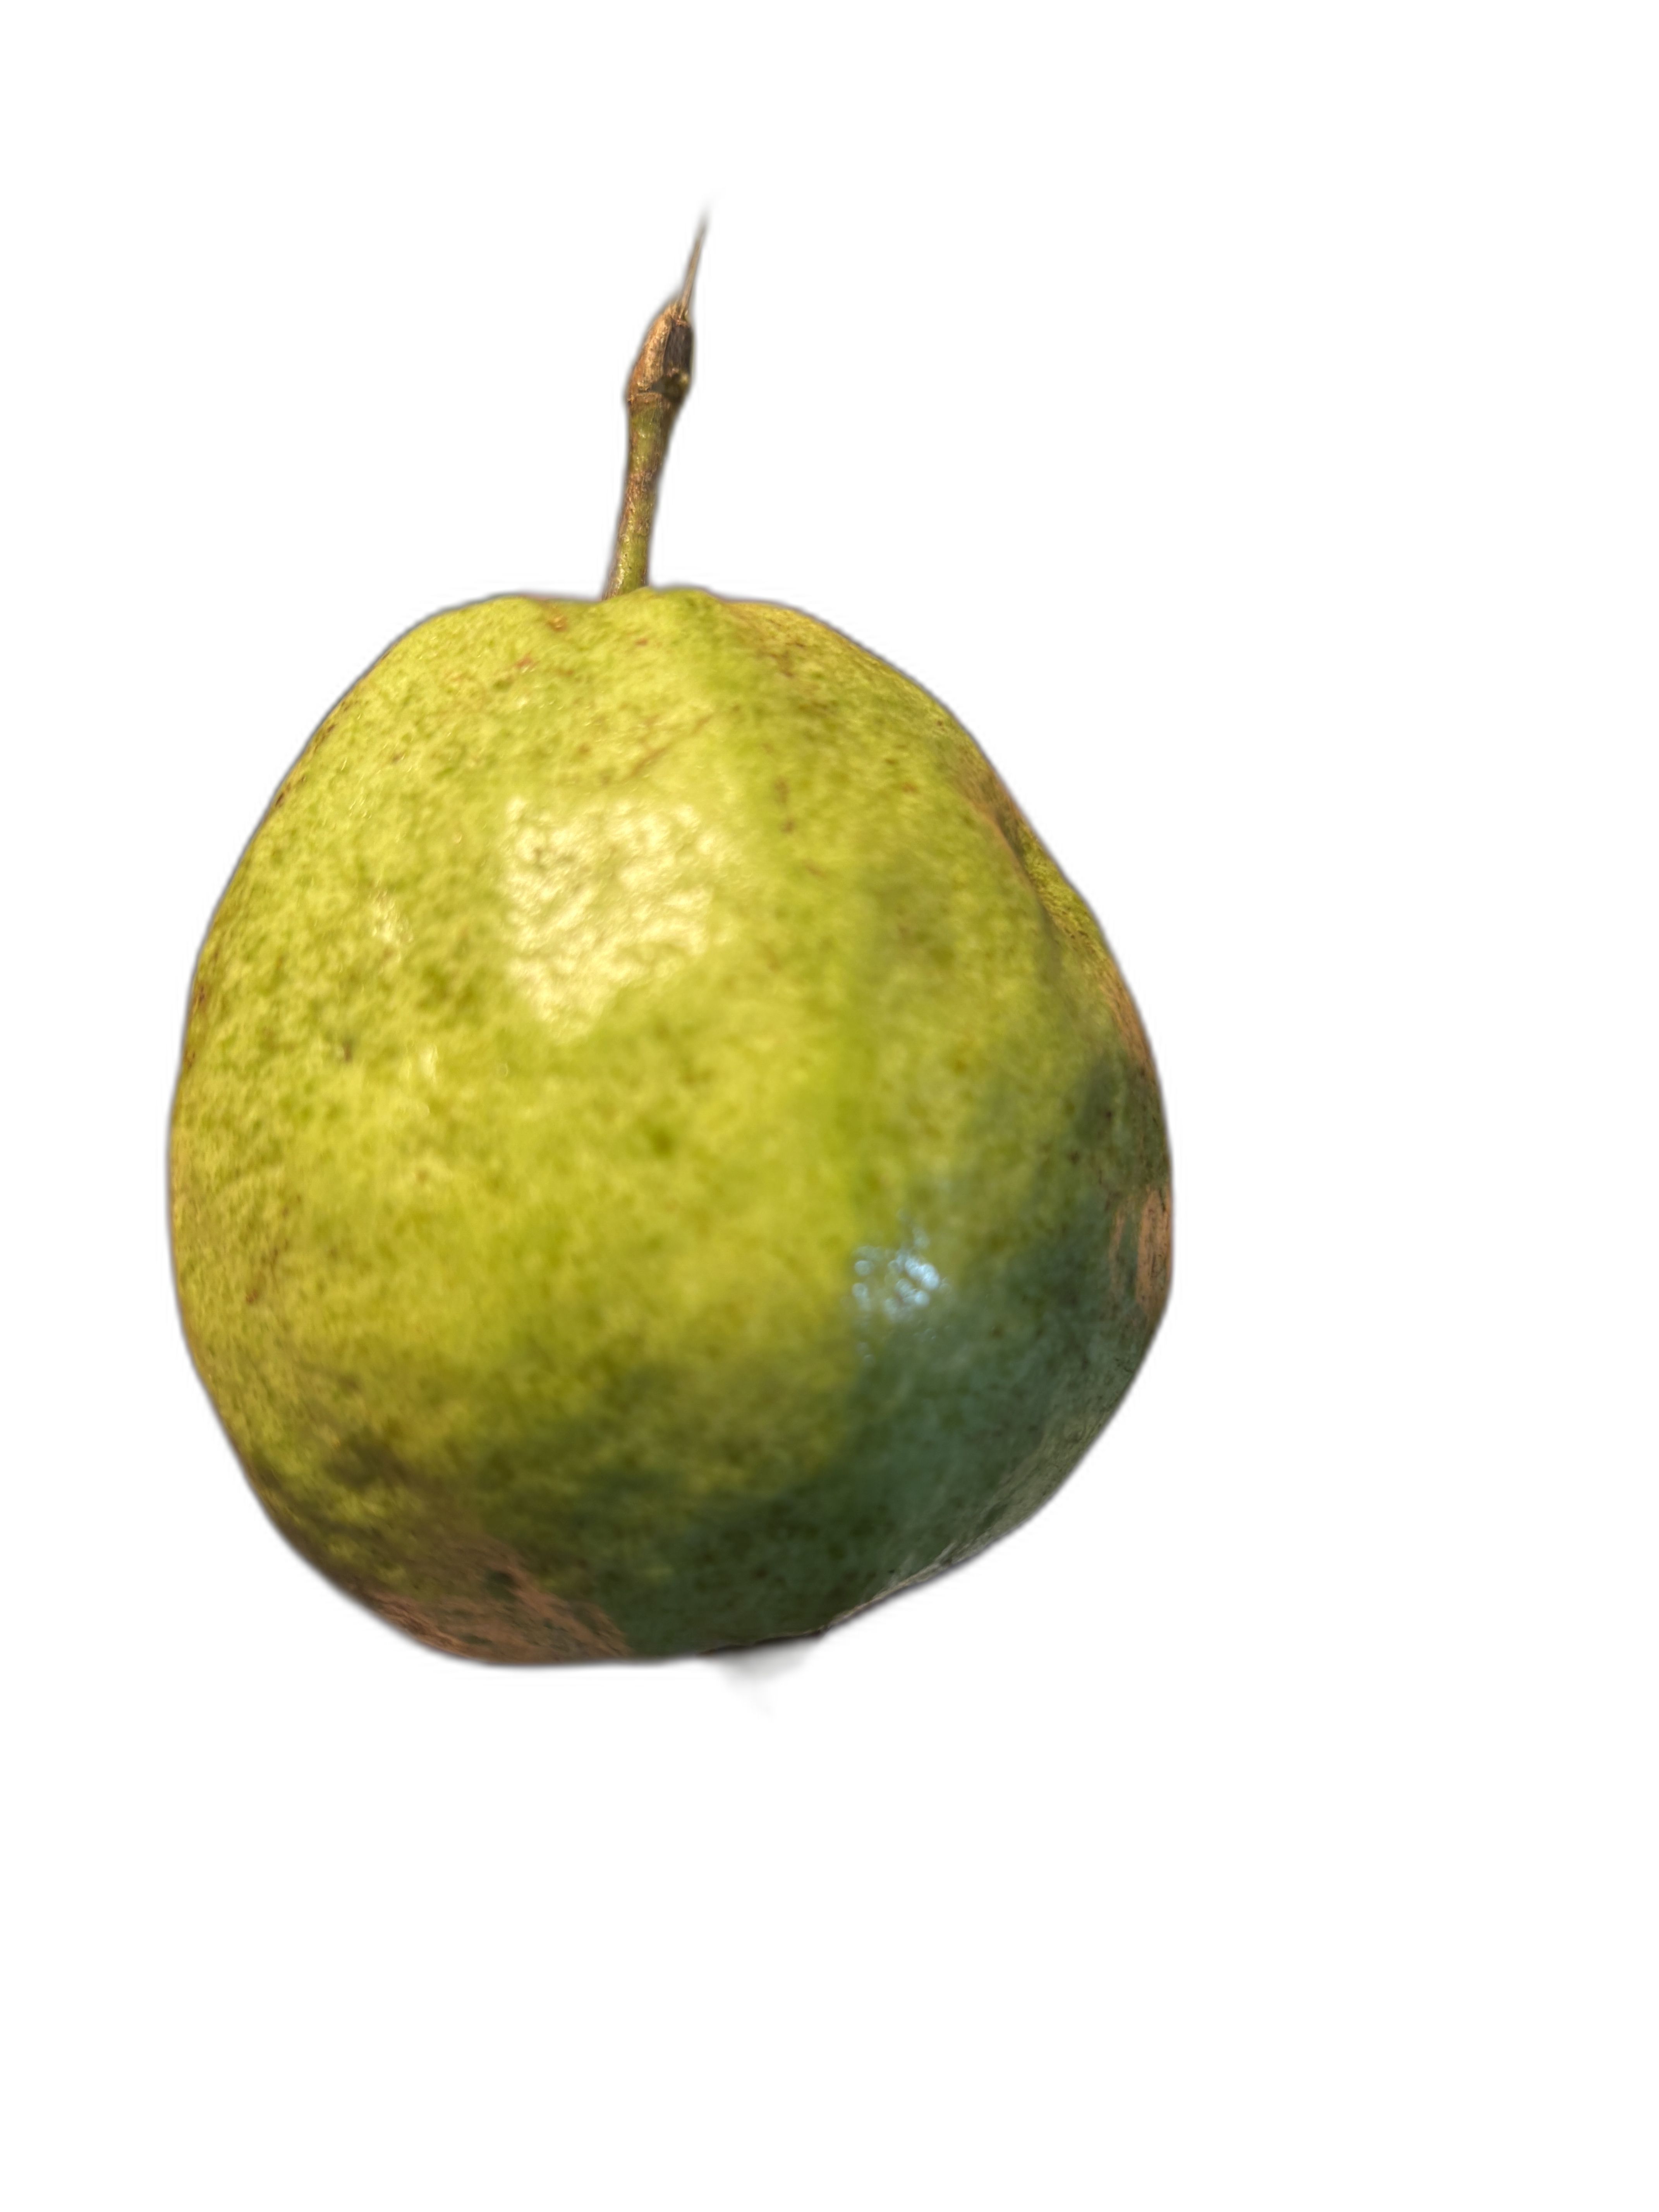
Plant part: fruit
Disease: Scab